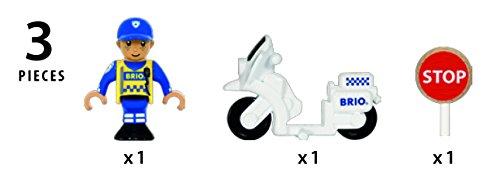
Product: Brio World - 33861 Police Motorcyclist | 3 Piece Toy for Kids Ages 3 and Up
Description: Compatibility - As your child develops, so can their railway play as the Police Motorcyclist is compatible with all other BRIO railway toys.
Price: $33.21
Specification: ProductDimensions:5x1x6inches|ItemWeight:1.12ounces|ShippingWeight:2.88ounces(Viewshippingratesandpolicies)|DomesticShipping:ItemcanbeshippedwithinU.S.|InternationalShipping:ThisitemcanbeshippedtoselectcountriesoutsideoftheU.S.LearnMore|ASIN:B01N7TUGPJ|Itemmodelnumber:63386100|Manufacturerrecommendedage:36months-6years